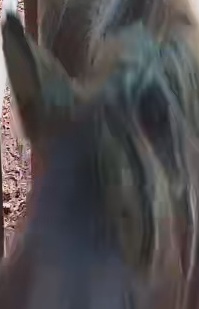
Face region: ears (position_of_ears)
Pain indicator: not_present